Suseo Station

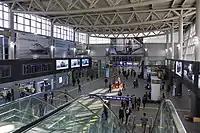
Inside Suseo station

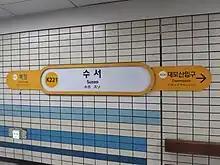
Platform signage

Seoul Subway serves the station with Line 3 and Suin–Bundang Line.